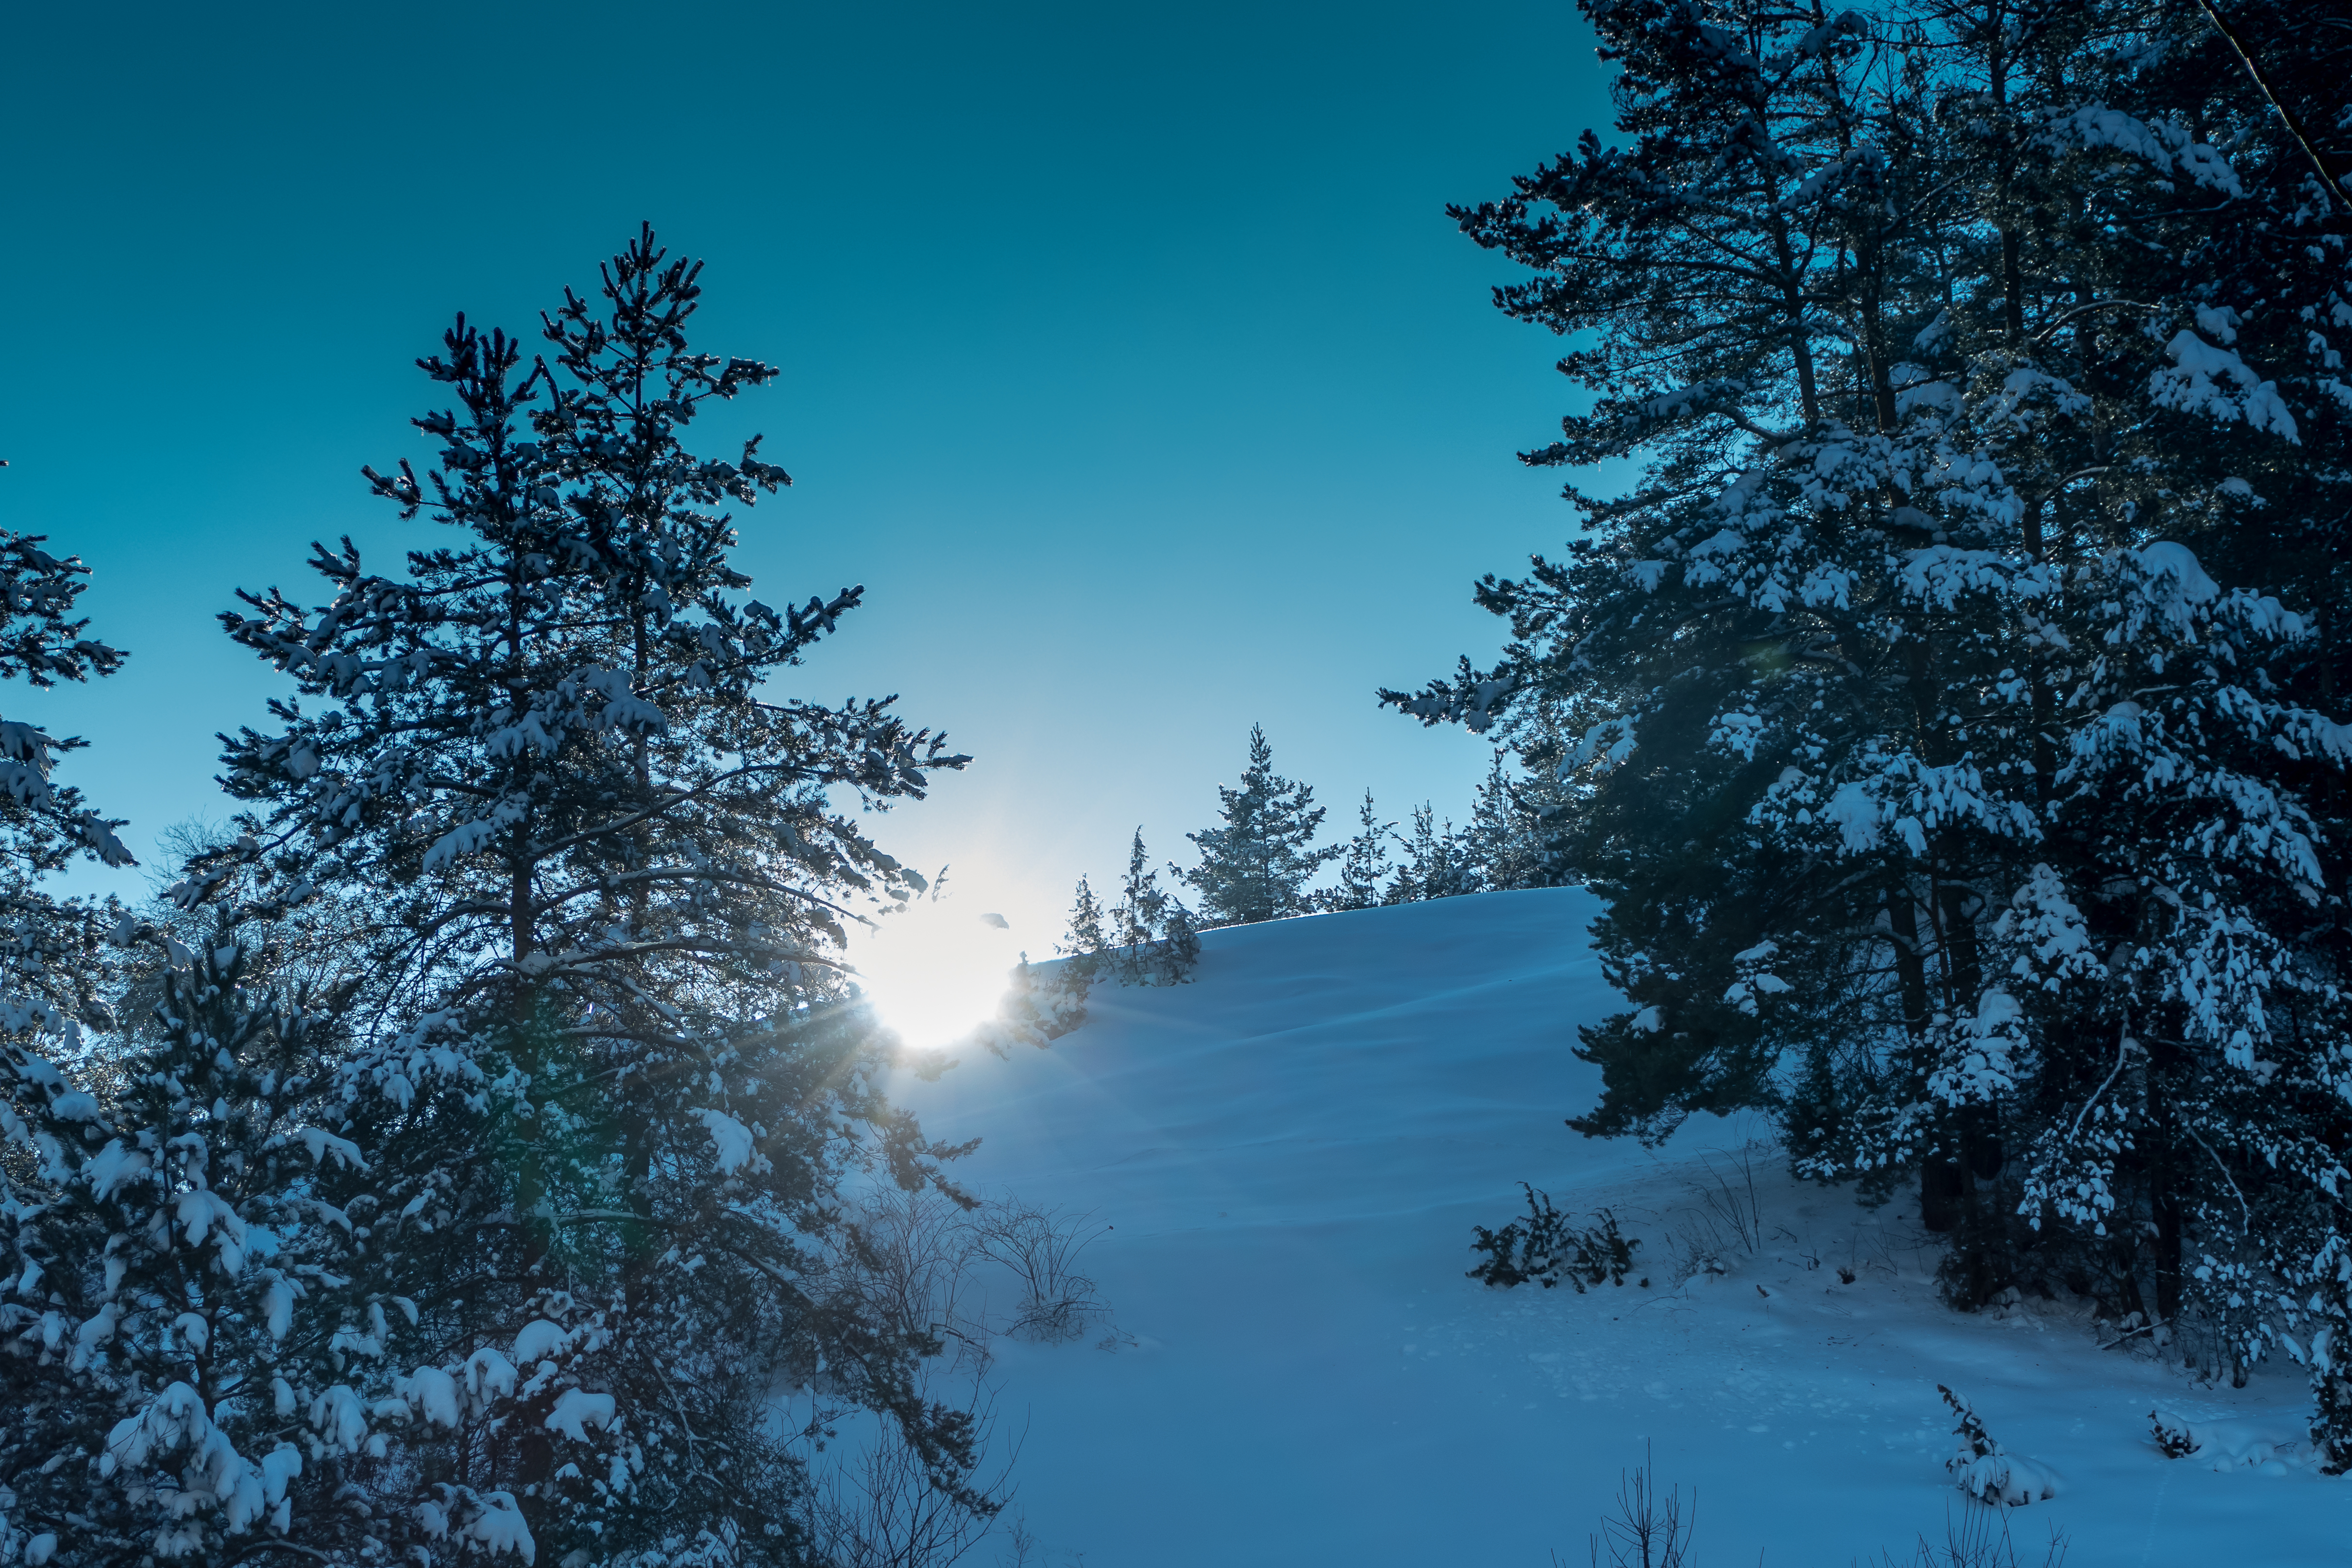
forest, sun, cold, pines, snow, winter, sky, tree, blue, nature, freezing, natural environment, atmospheric phenomenon, biome, wilderness, woody plant, tropical and subtropical coniferous forests, spruce fir forest, shortleaf black spruce, atmosphere, fir, plant, branch, night, pine family, frost, conifer, American larch, evergreen, temperate coniferous forest, cloud, pine, landscape, sunlight, evening, spruce, mountain, red pine, woodland, ice, Northern hardwood forest